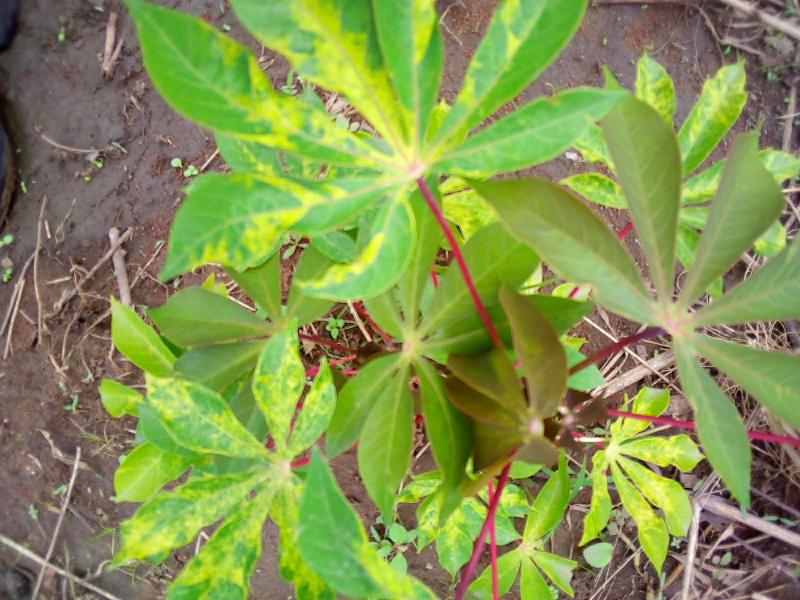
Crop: cassava
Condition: mosaic_disease